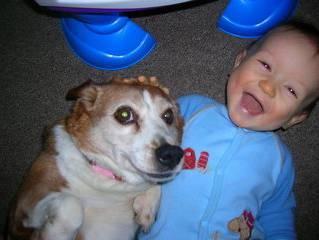
dog